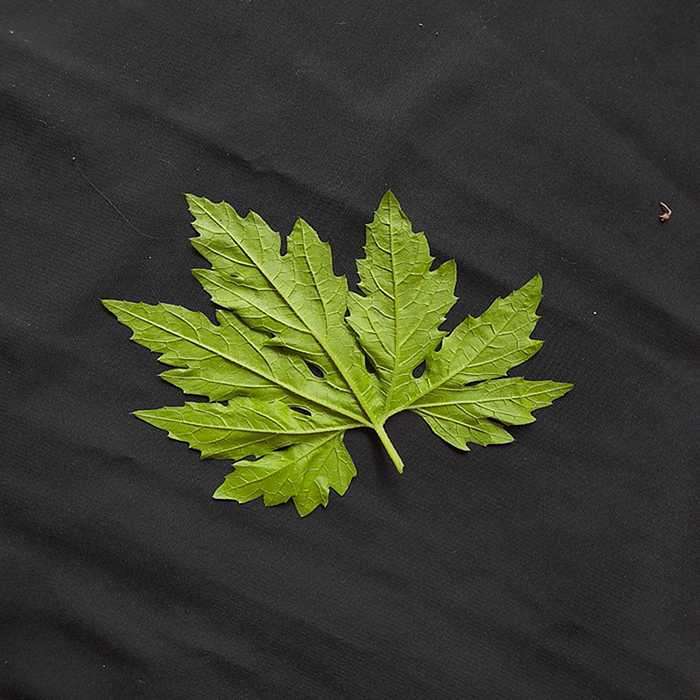
Plant: Bitter Gourd
Label: Fresh leaf